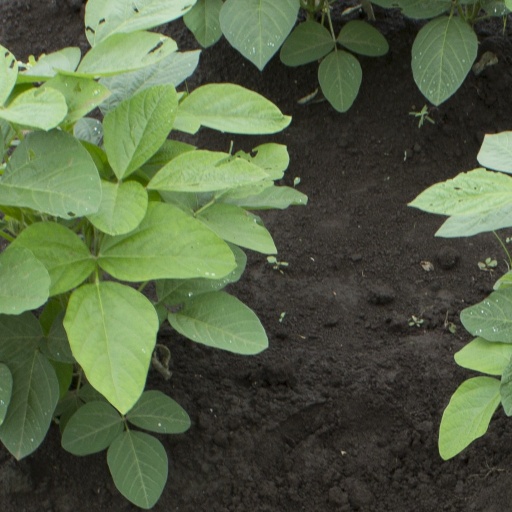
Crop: soybean